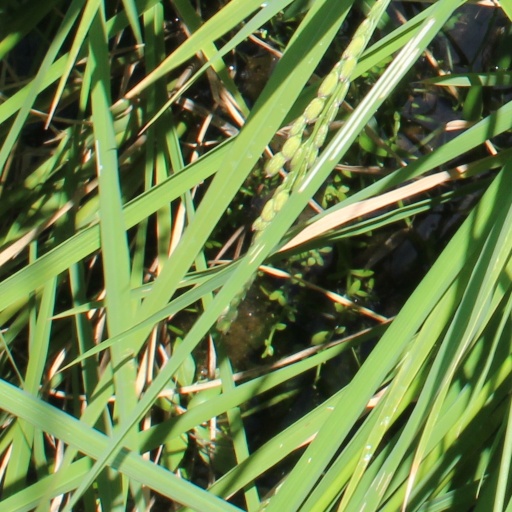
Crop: rice